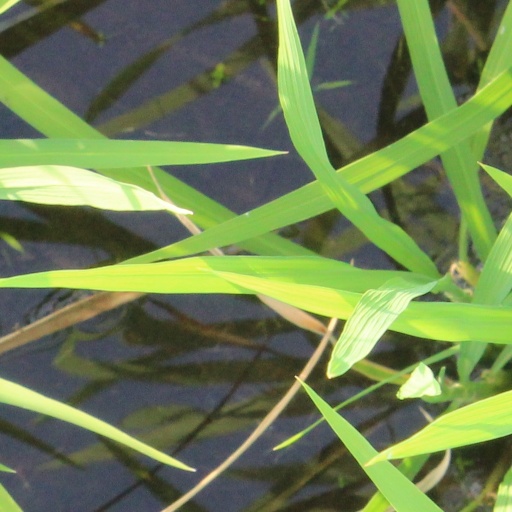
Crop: rice